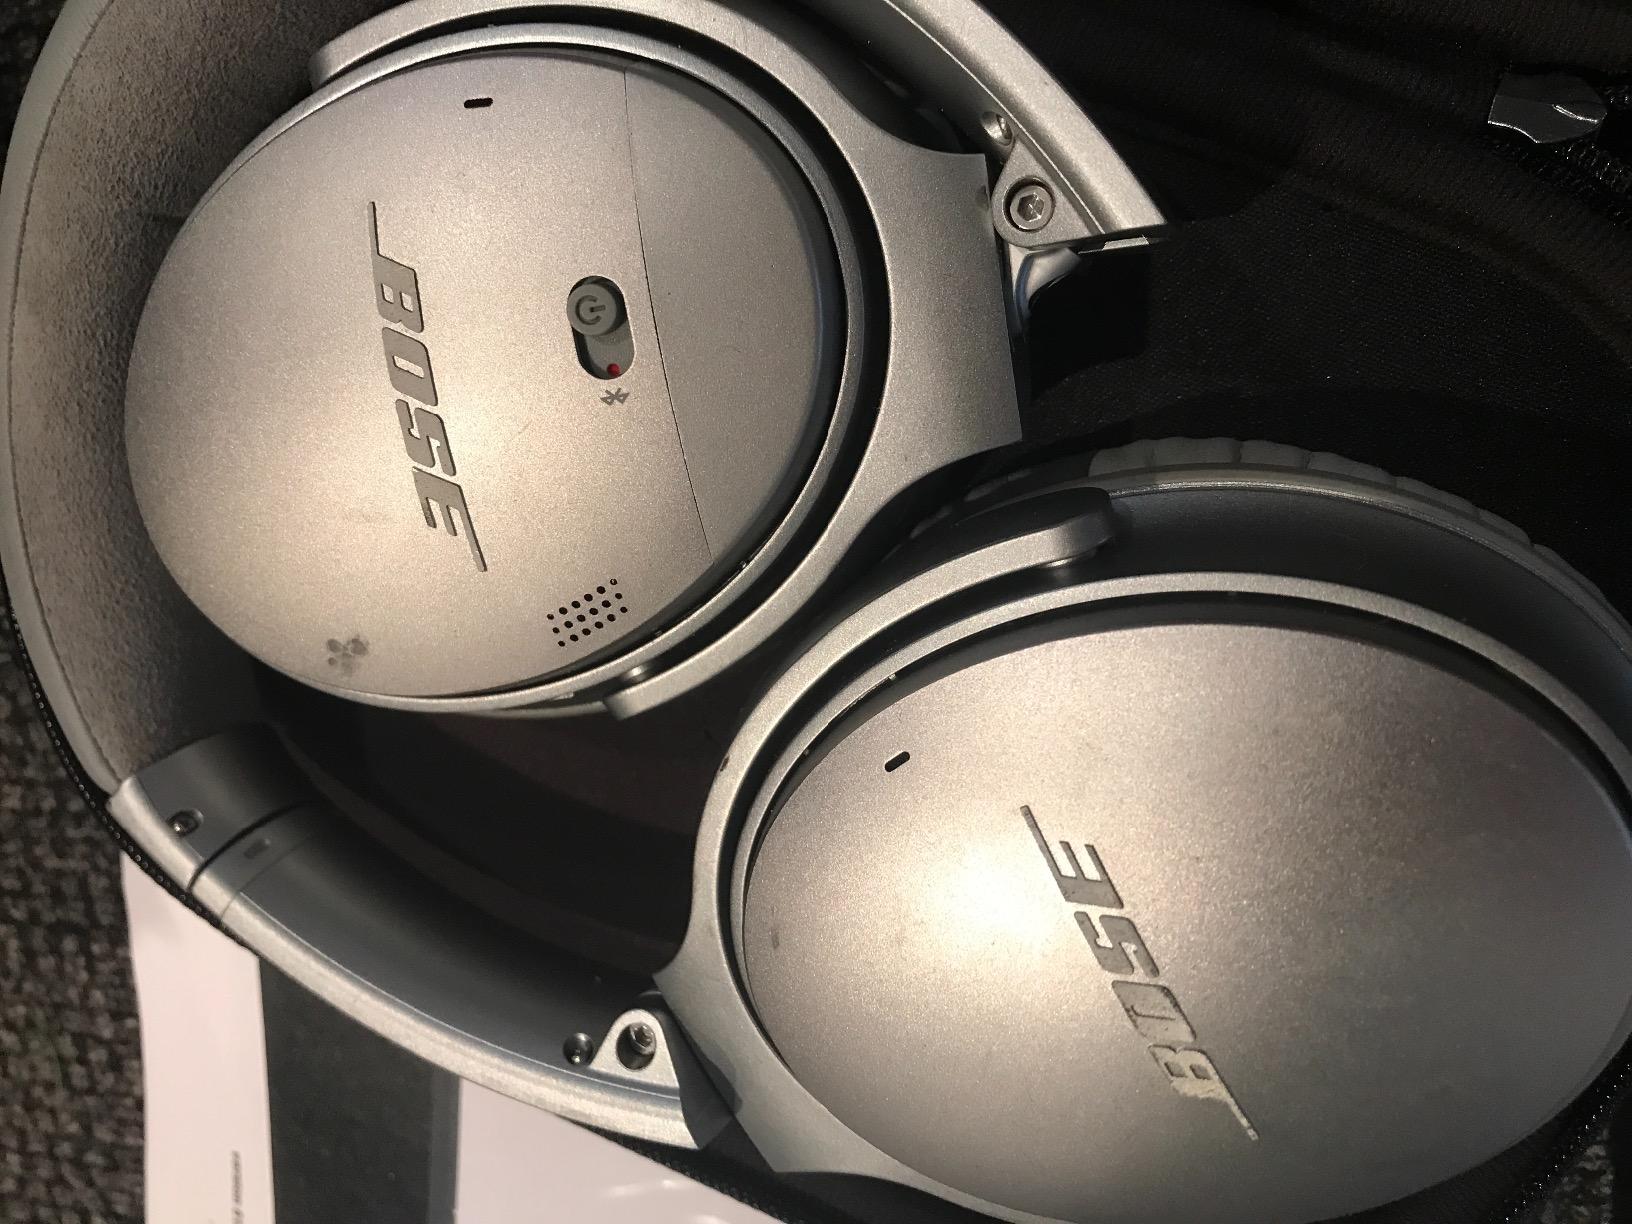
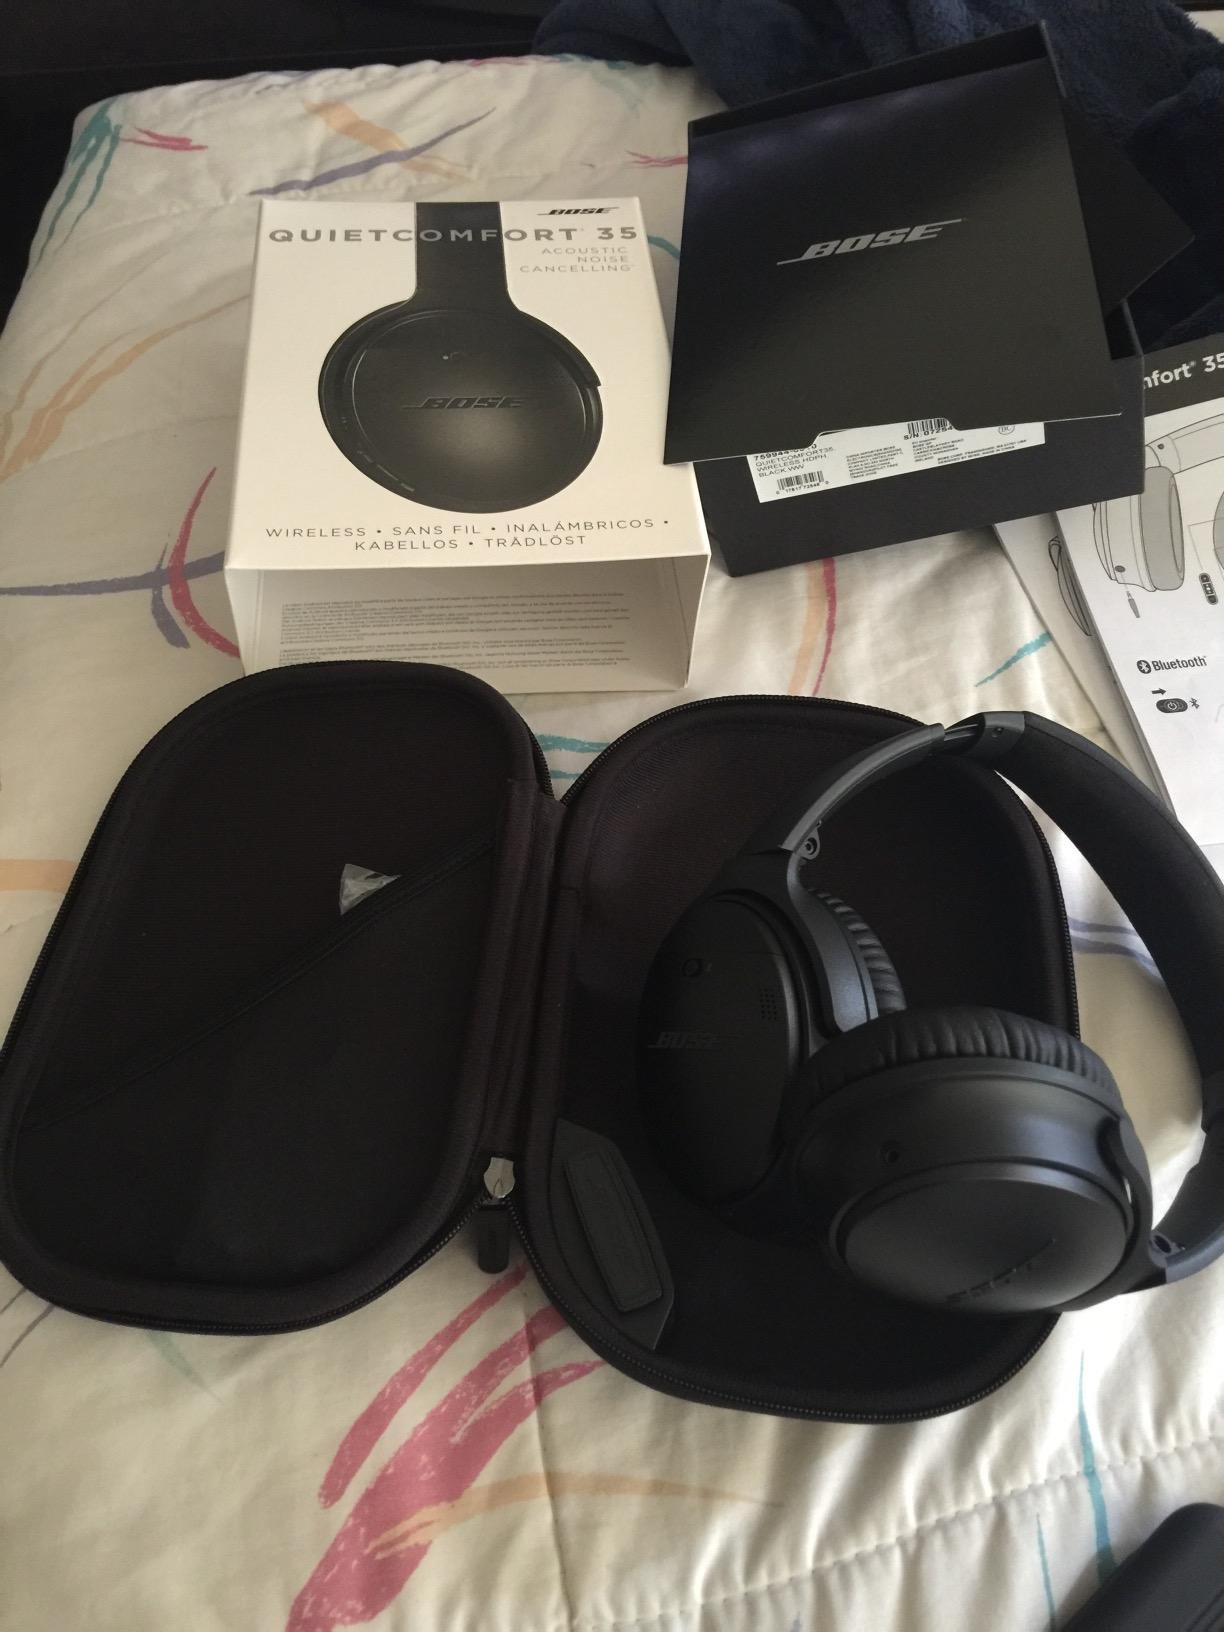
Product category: headphones
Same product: no